Biochar

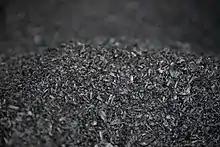
A pile of biochar

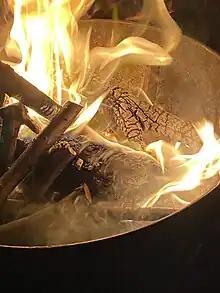
Smallholder biochar production with fruit-orchard prunings

Biochar is a form of charcoal, sometimes modified, that is intended for organic use, as in soil. It is the lightweight black remnants remaining after the pyrolysis of biomass, consisting of carbon and ashes. Despite its name, biochar is sterile immediately after production and only gains biological life following assisted or incidental exposure to biota. Biochar is defined by the International Biochar Initiative as the "solid material obtained from the thermochemical conversion of biomass in an oxygen-limited environment".